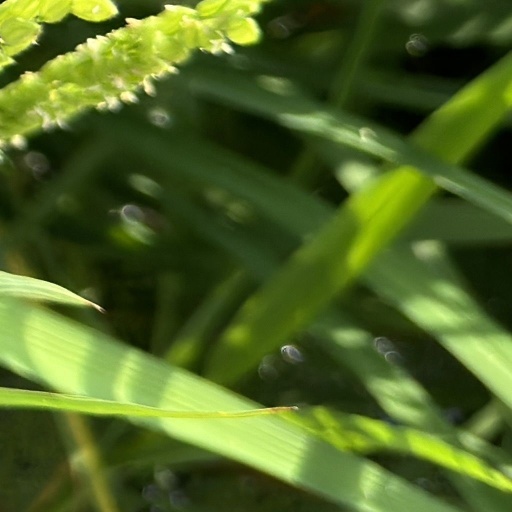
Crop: rice